John Luttrell (soldier)

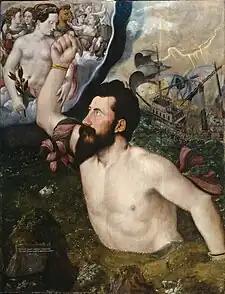
"Allegorical portrait of Sir John Luttrell" by Hans Eworth, 1550

An allegorical portrait of John Luttrell with the goddesses Pax, Venus, Minerva, and the Three Graces by Hans Eworth is thought to commemorate Luttrell's service with English armed forces and the subsequent Treaty of Boulogne of 24 March 1550 which formally ended England's long war with Scotland and France. John remained a prisoner in Scotland after the treaty until his debts and ransom were paid in September 1550. His brother Captain Hugh Luttrell had fought at Boulogne, but he deserted and was thought to have tried to betray the town to the French.